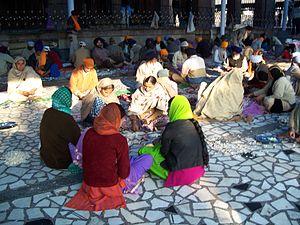
Le Langar, est un concept de restauration retrouvé dans le sikhisme et dans l'hindouisme. Dans la langue perse, le mot langar signifie hospice, ou, asile pour pauvres.